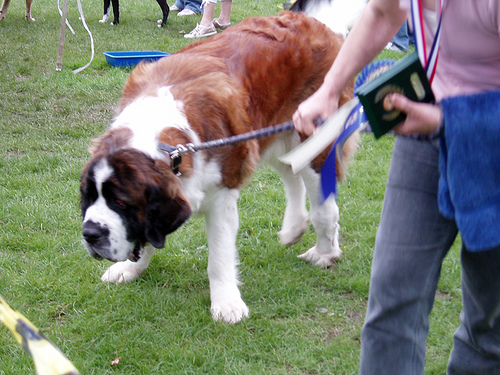
Breed: saint bernard